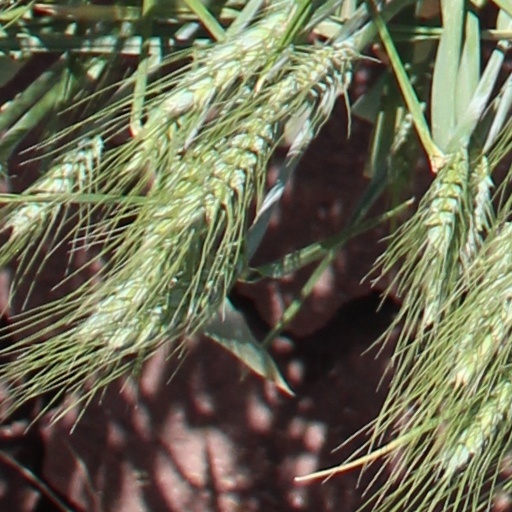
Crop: wheat